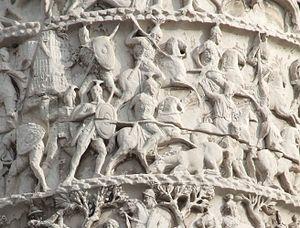
Lucius Aurelius Verus, né à Rome le 15 décembre 130 sous le nom de Lucius Ceionius Commodus, adopté en 138 par Antonin le Pieux sous le nom de Lucius Aelius Aurelius Commodus, est coempereur romain avec Marc Aurèle du 8 mars 161 à janvier 169, date de sa mort à Altinum en Vénétie. Il porte alors le nom et les surnoms de Imperator Caesar Lucius Aurelius Verus Augustus Armeniacus Parthicus Maximus Medicus.